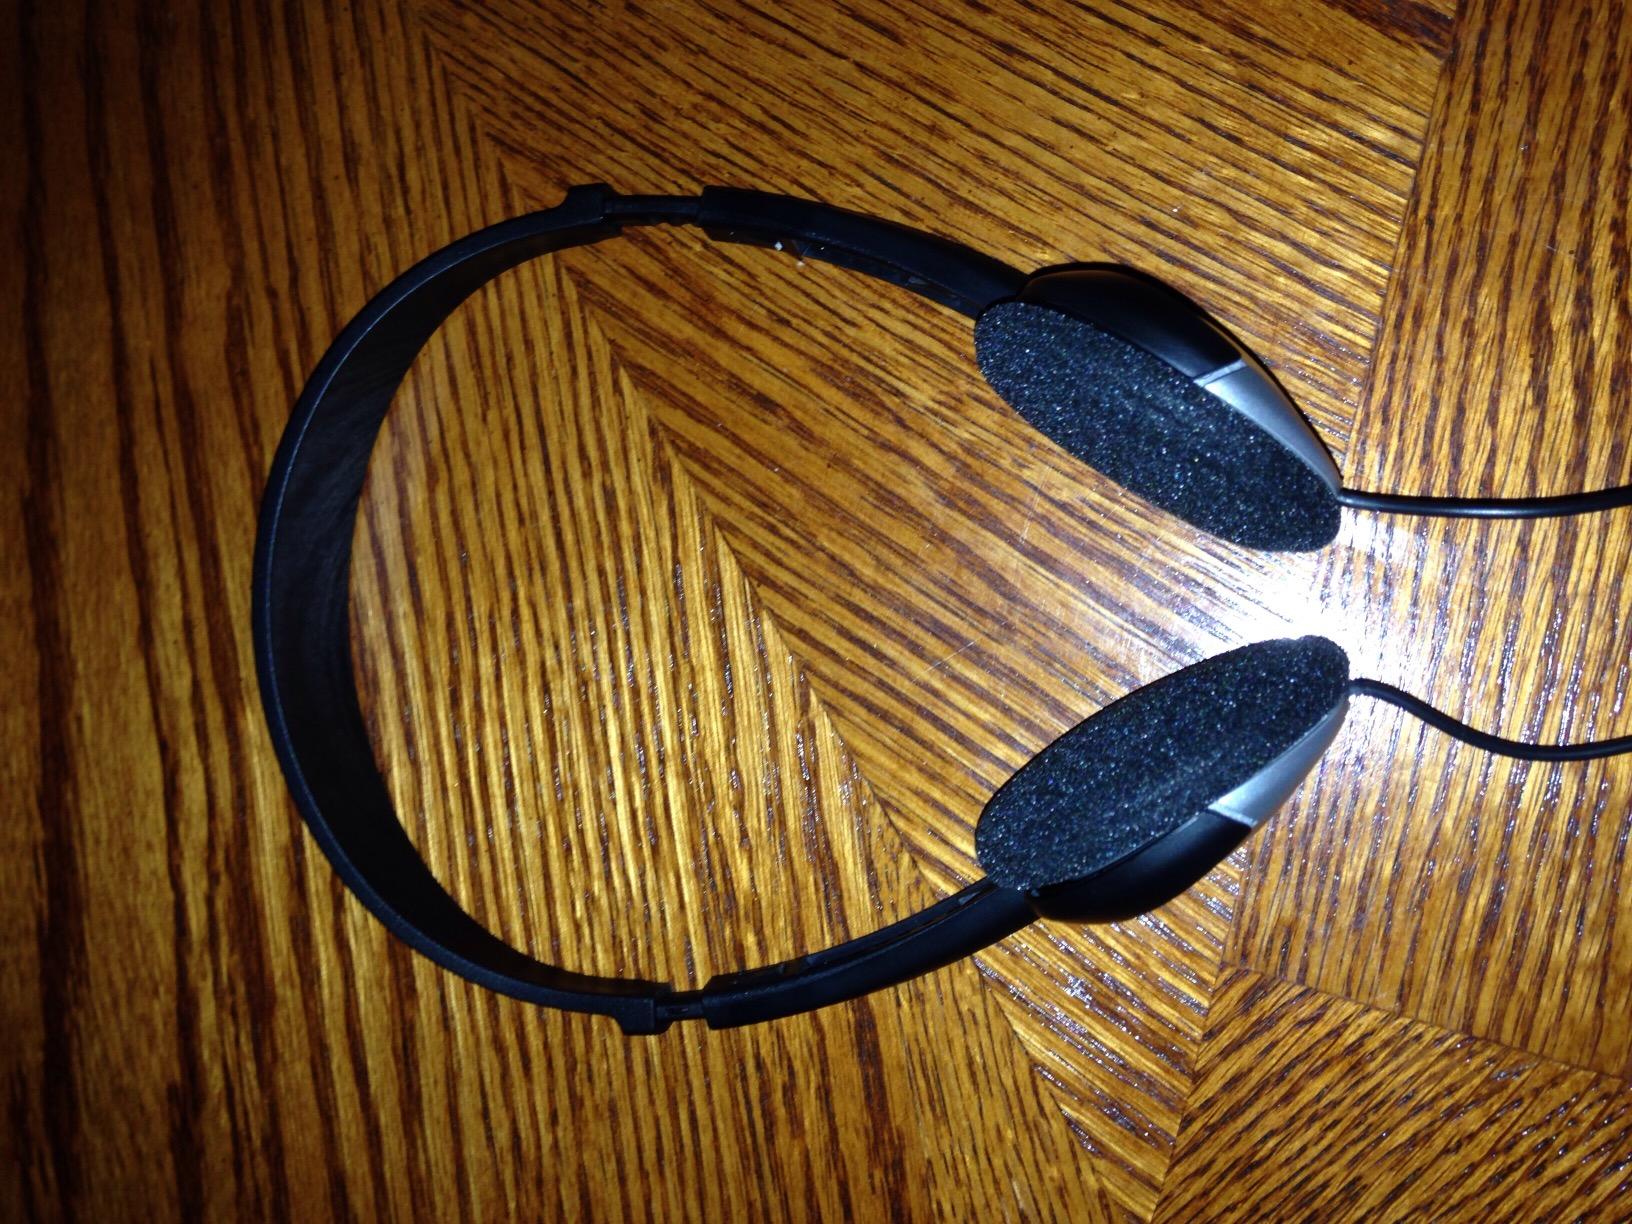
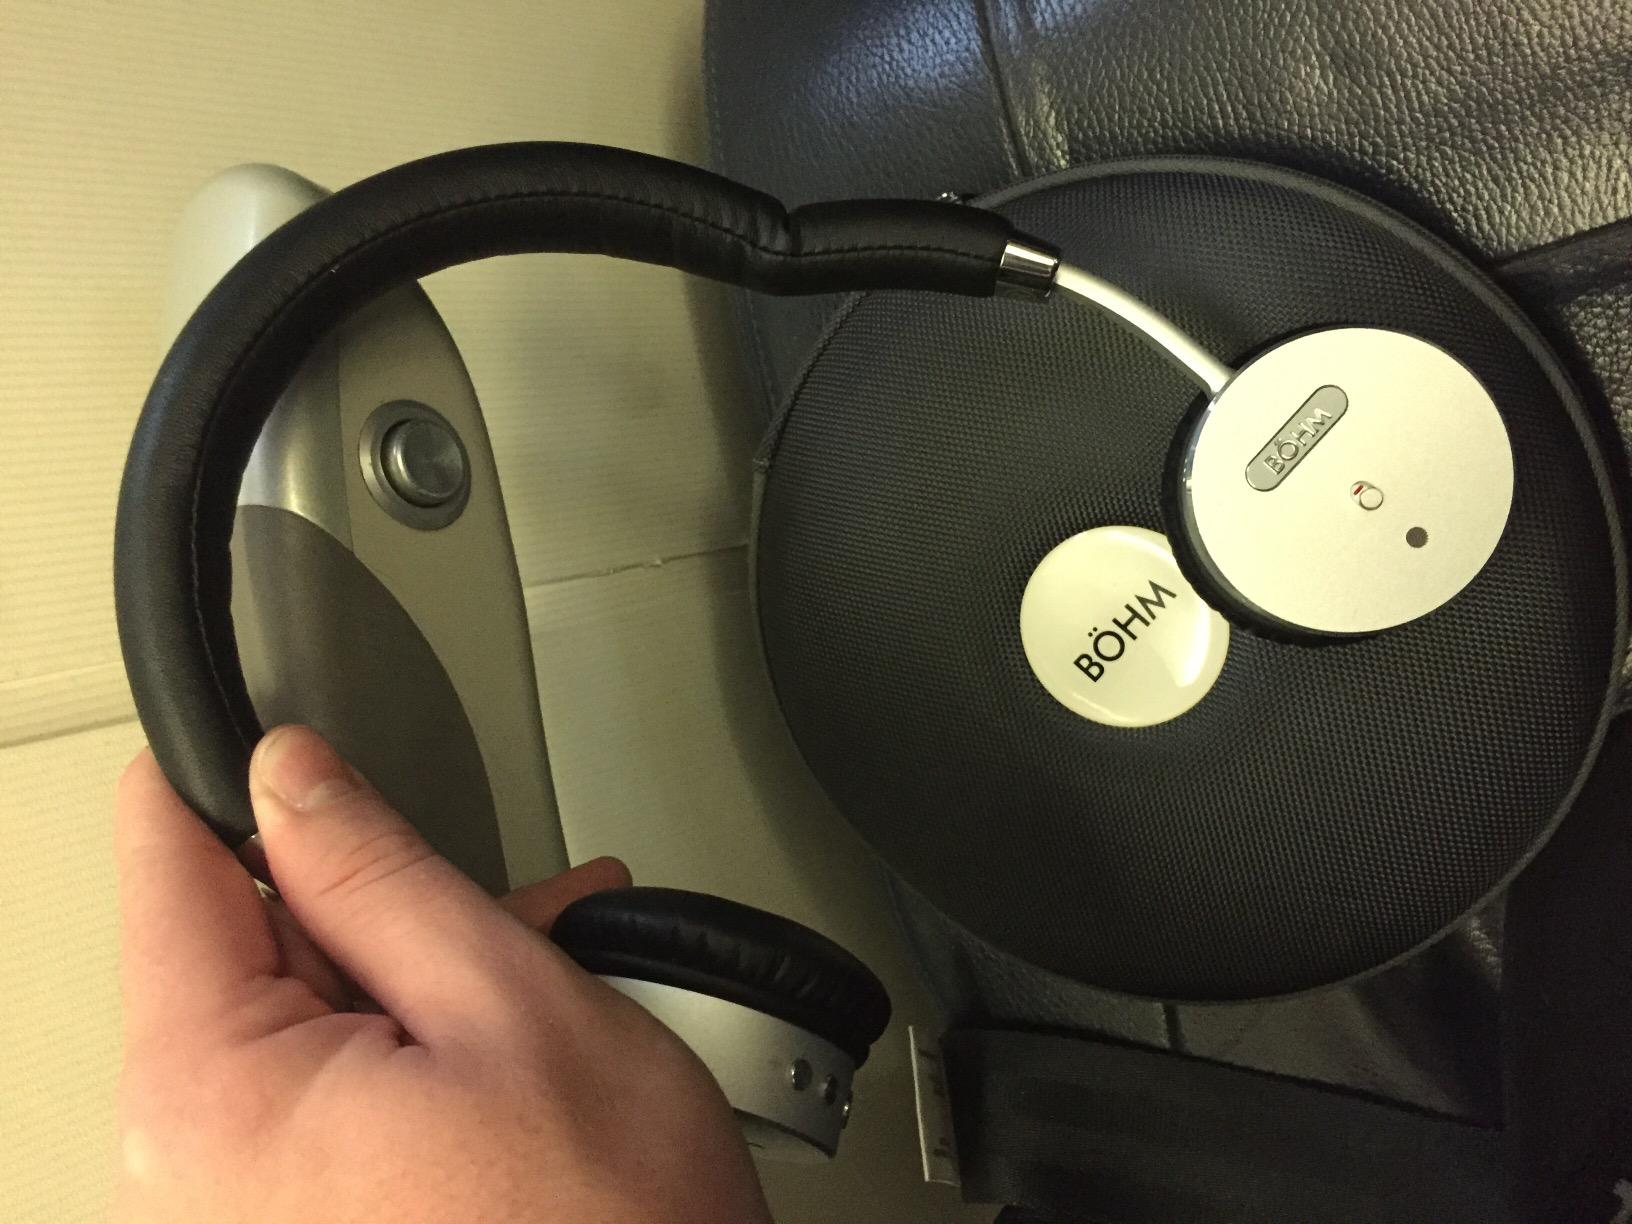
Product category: headphones
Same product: no